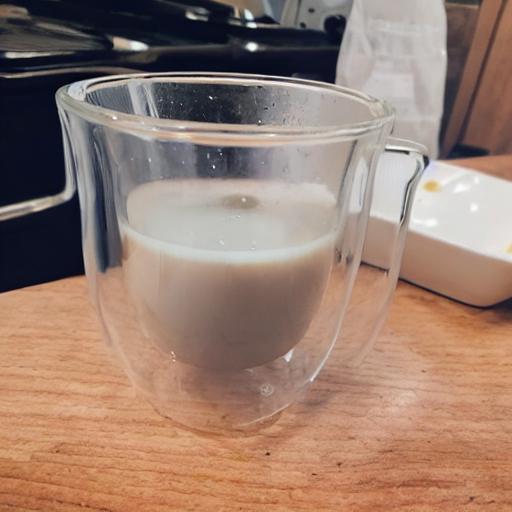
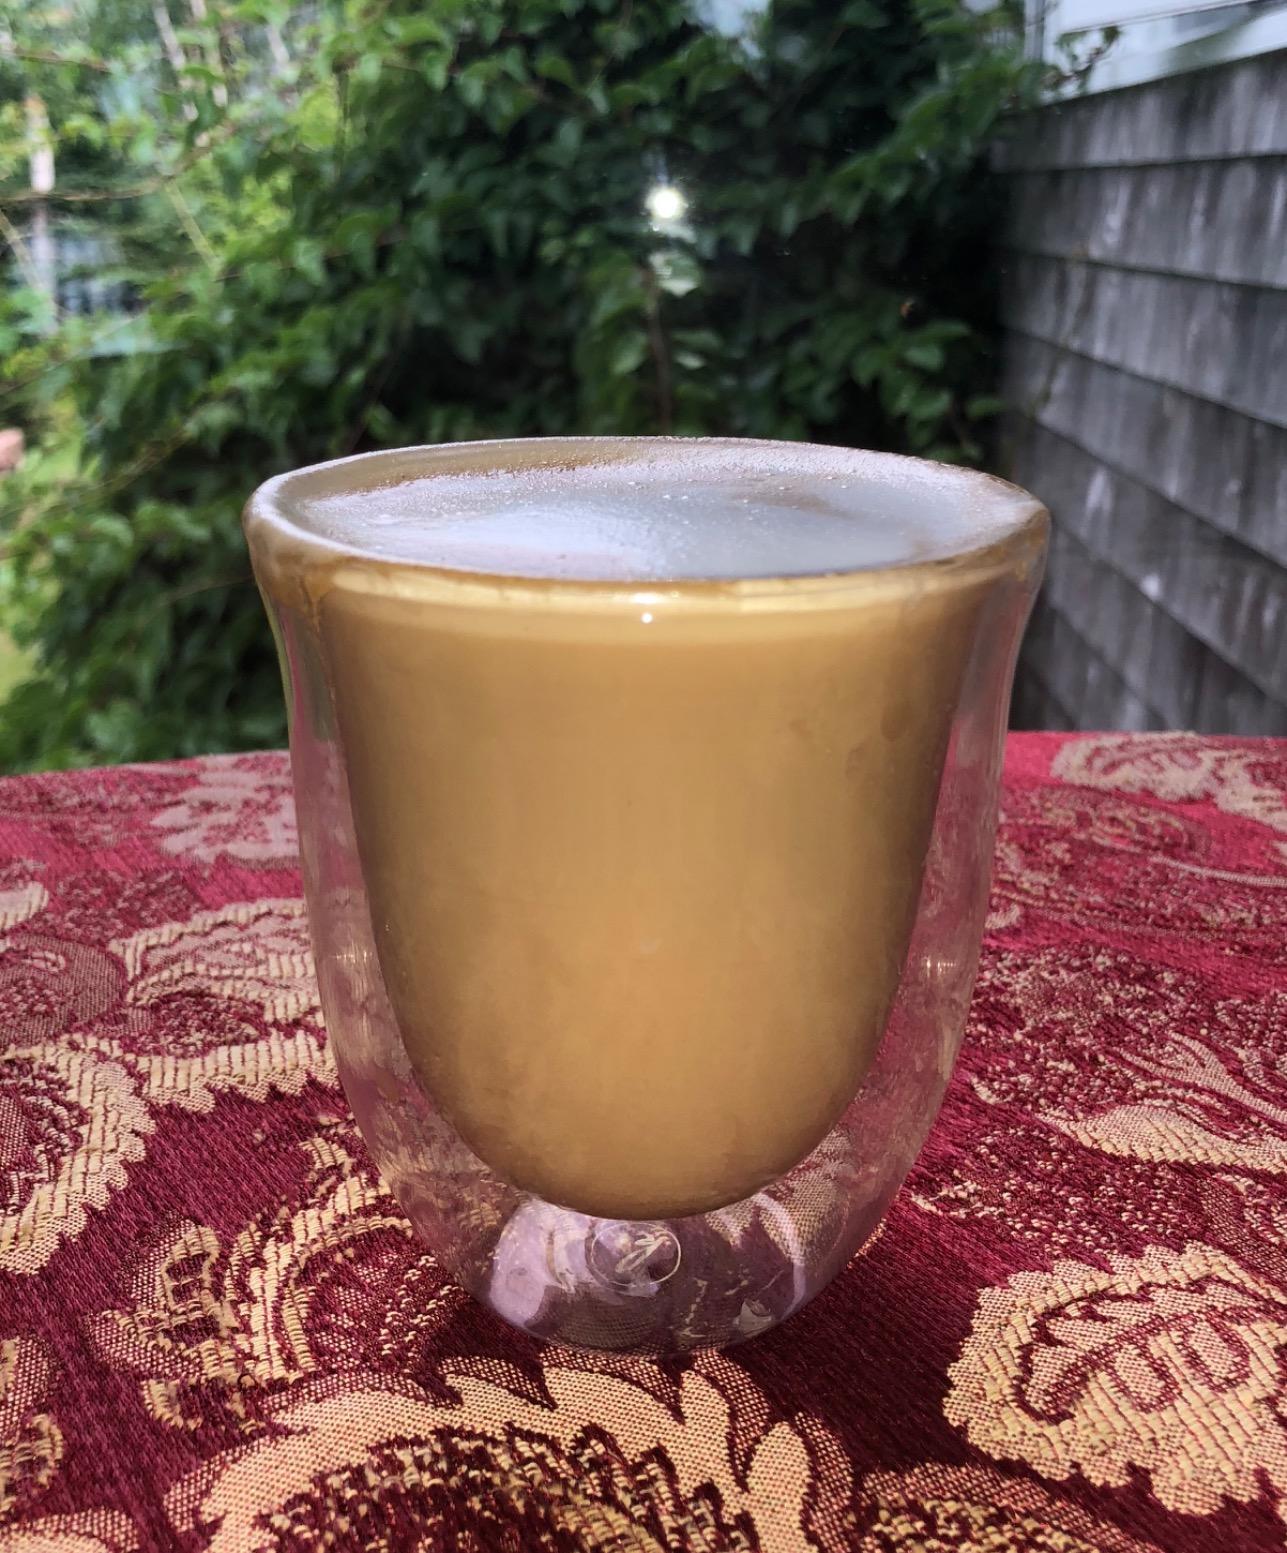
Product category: items_mug
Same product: no